Himeka Arita

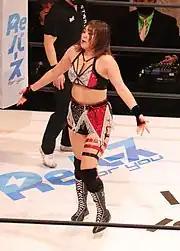
Arita on the second night of the Stardom World Climax 2022

At Stardom Nagoya Supreme Fight on January 29, 2022, Arita teamed up with Maika and unsuccessfully challenged FWC (Hazuki and Koguma) for the Goddesses of Stardom Championship. At the 2022 edition of the Cinderella Tournament, she defeated Ruaka in the first rounds and went into a time-limit draw against Syuri in the second rounds, which attracted an elimination for both. At Stardom Flashing Champions on May 28, 2022, Arita alongside Natsupoi and Maika dropped the Artist titles to Oedo Tai (Saki Kashima, Momo Watanabe and Starlight Kid). At Stardom Fight in the Top on June 26, 2022, Arits teamed up with Giulia and Mai Sakurai to attempt to get the Artist titles back to DDM, but failed to the retaining Oedo Tai team and God's Eye (Syuri, Ami Sourei and Mirai) in a three-way tag team match. At "Mid Summer Champions in Nagoya" on July 24, she teamed up with Giulia and Maika and again failed to capture the Artist titles from Starlight Kid, Momo Watanabe and Saki Kashima. In the 2022 edition of the Stardom Grand Prix, she fought in the "Red Stars" block from which she emerged runner up with a total of fifteen points, failing to qualify to the finals. At on August 21, 2022, she unsuccessfully challenged Saya Kamitani for the Wonder of Stardom Championship, replacing an unable to compete Kairi. At Stardom in Showcase vol.3 on November 26, 2022, she competed in a comedic traditional four-way match of the series won by Lady C and also involving Momo Kohgo and Saya Kamitani, in which the prize was a hair makeover from sponsor hairdresser saloon. At Stardom Dream Queendom 2 on December 29, 2022, she teamed up with Maika to defeat The New Eras (Mirai and Ami Sourei) and BMI2000 (Natsuko Tora and Ruaka) to become the number one contenders for the Goddesses of Stardom Championship.